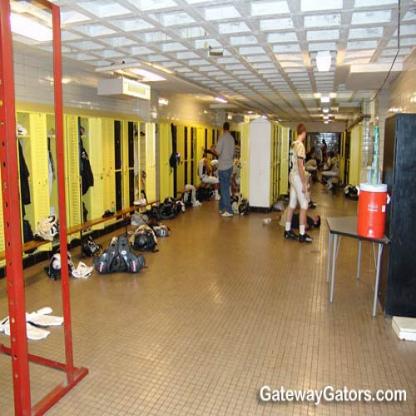
Scene: Indoor